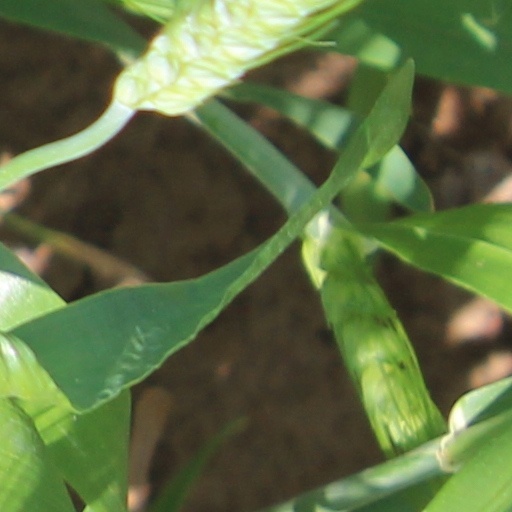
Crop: wheat